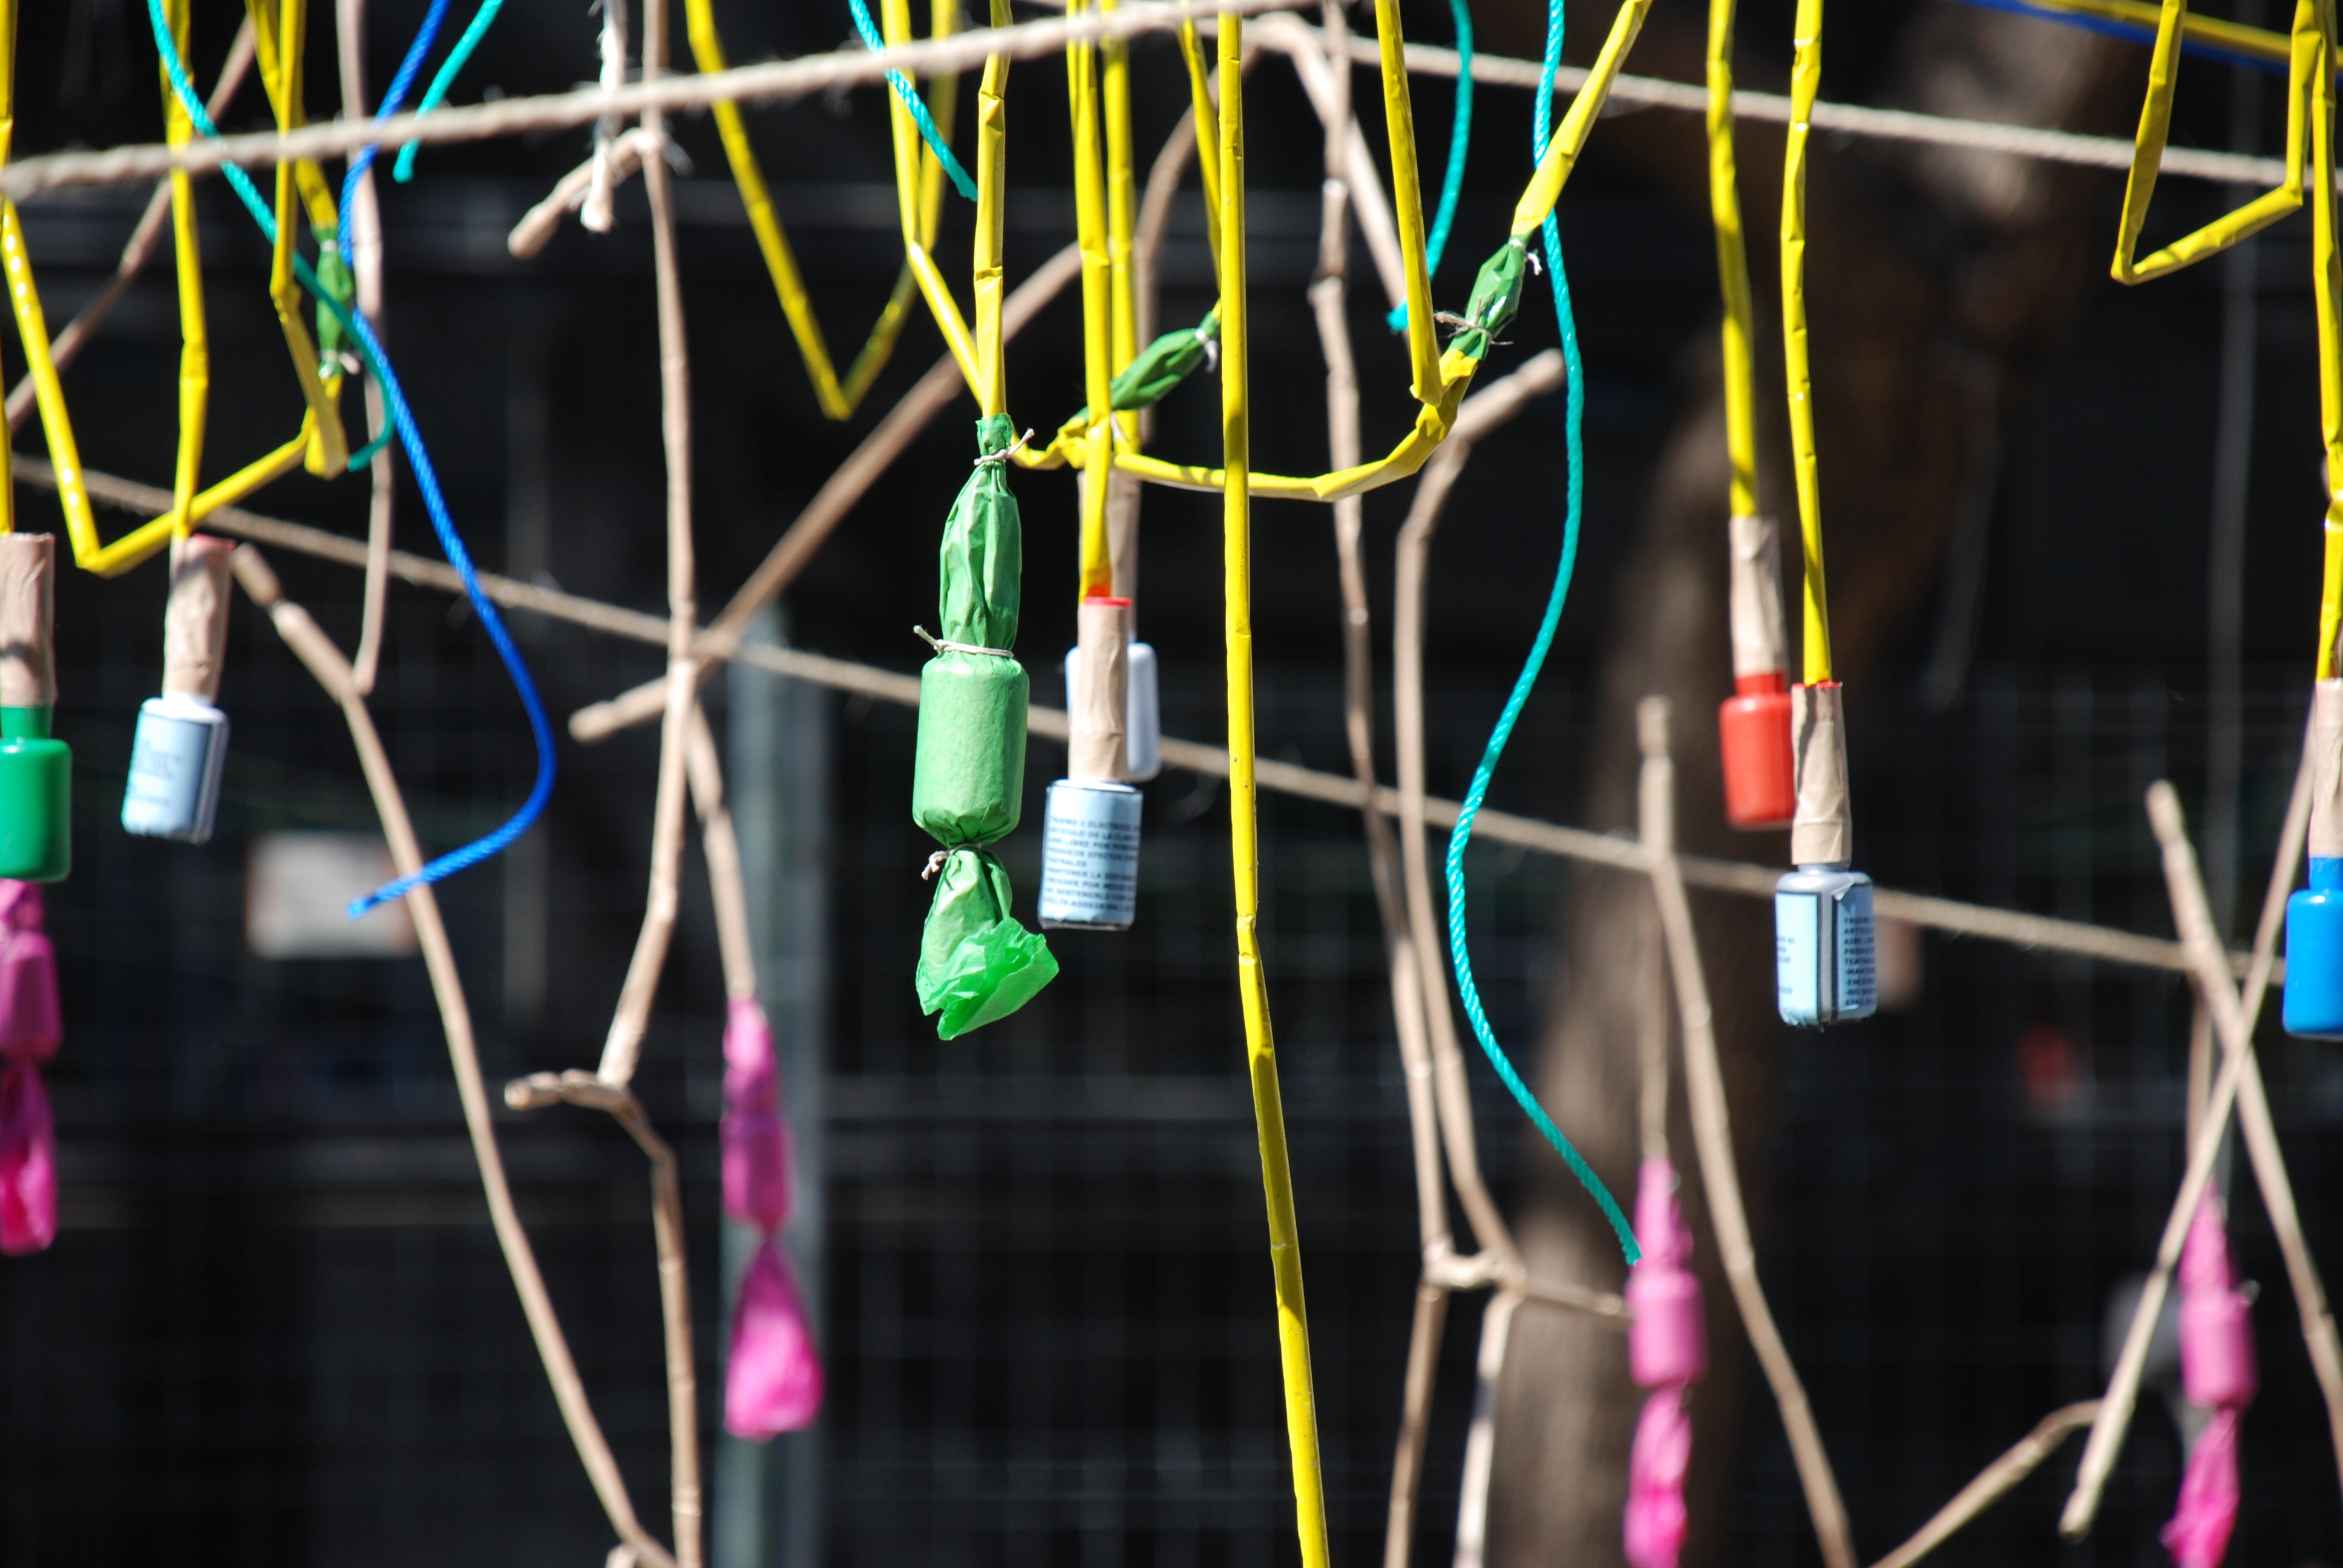
light, line, green, color, electricity, explosion, energy, gunpowder, electrical supply, electrical network, mascleta